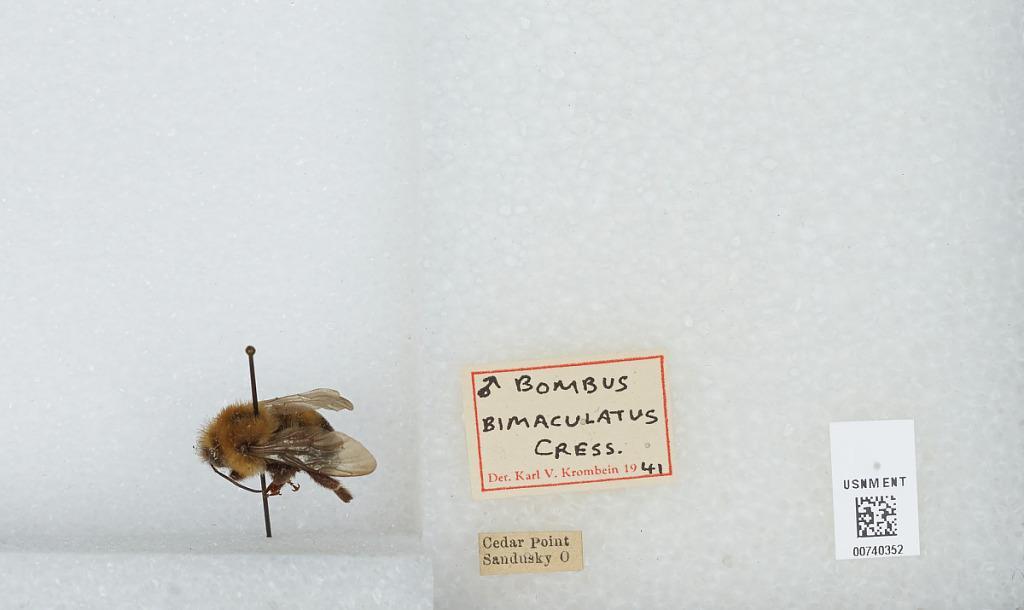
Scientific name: Bombus (Pyrobombus) bimaculatus Cresson
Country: United States
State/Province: Ohio
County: Erie
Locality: Cedar Point, Sandusky
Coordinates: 41.4781, -82.6789
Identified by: Krombein, Karl V.